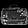
Label: Bag